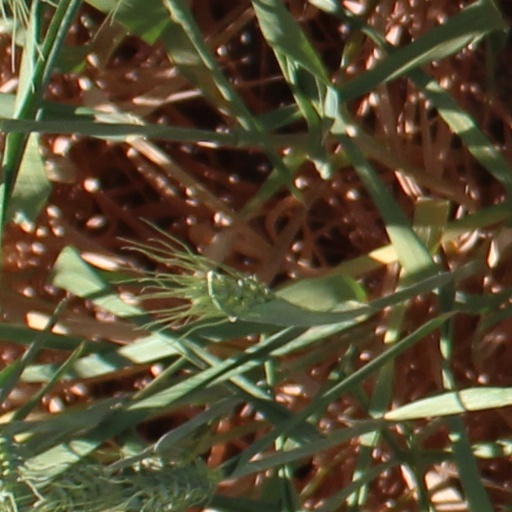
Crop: wheat